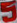
Number: 5